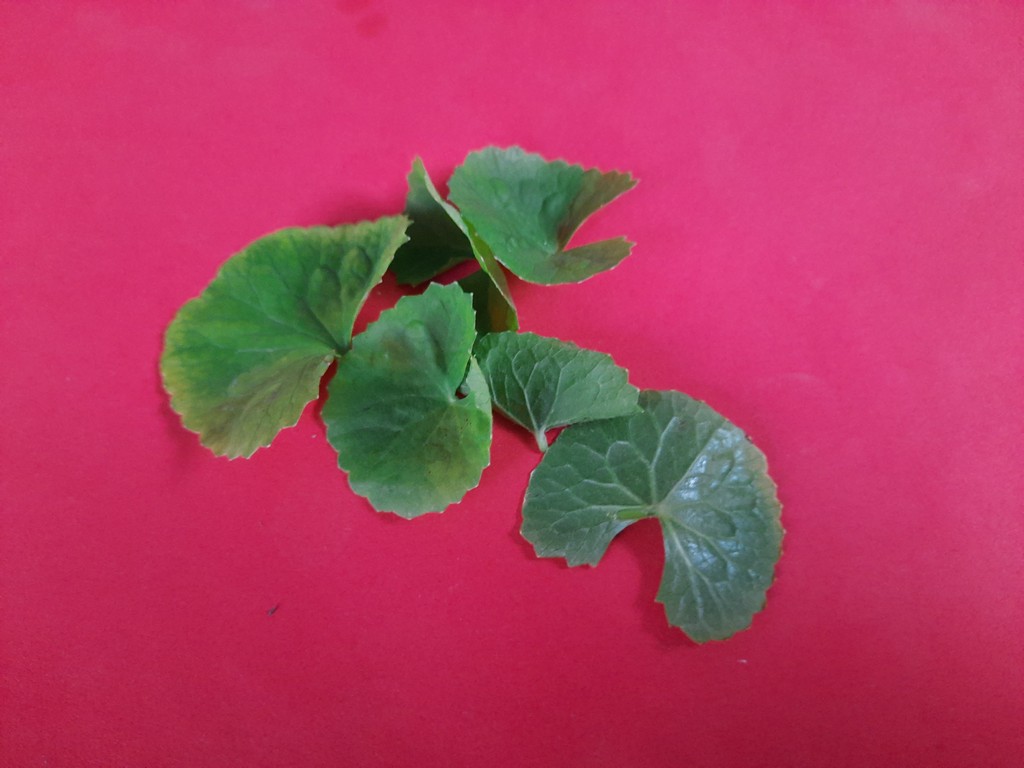
Label: Healthy